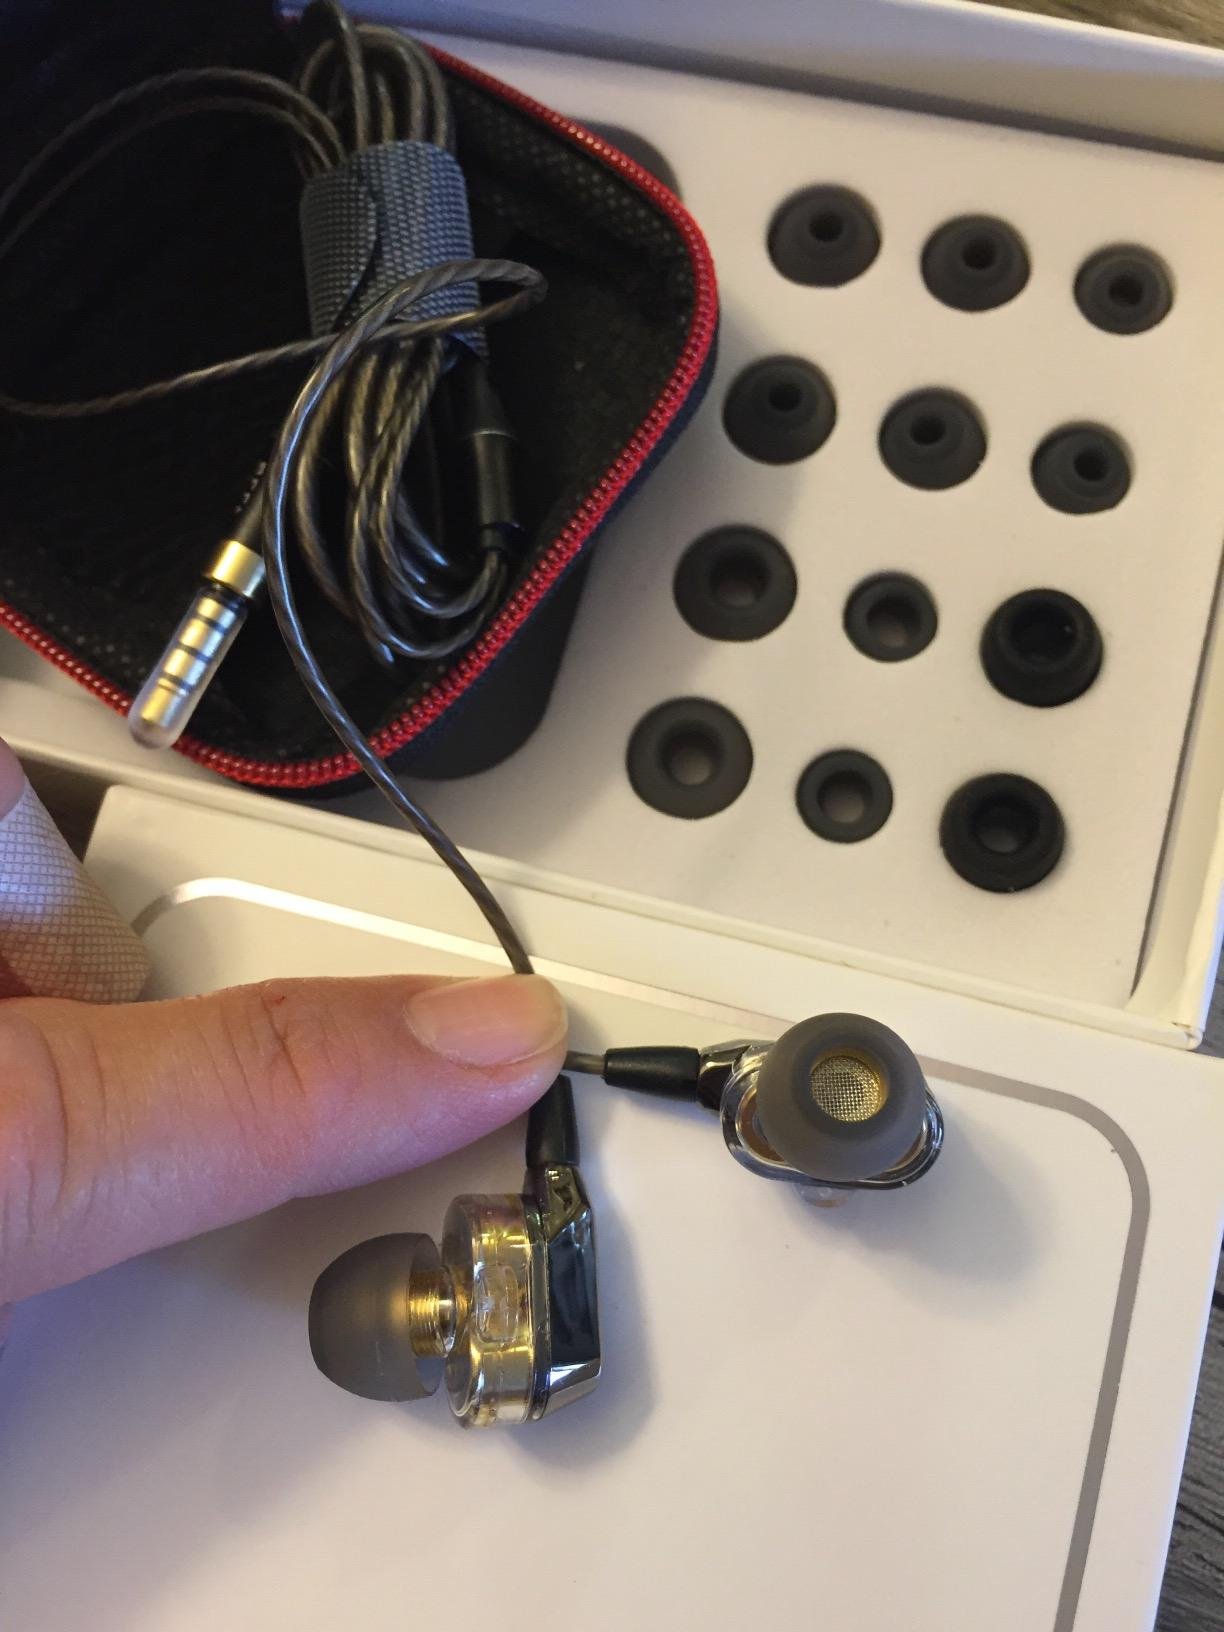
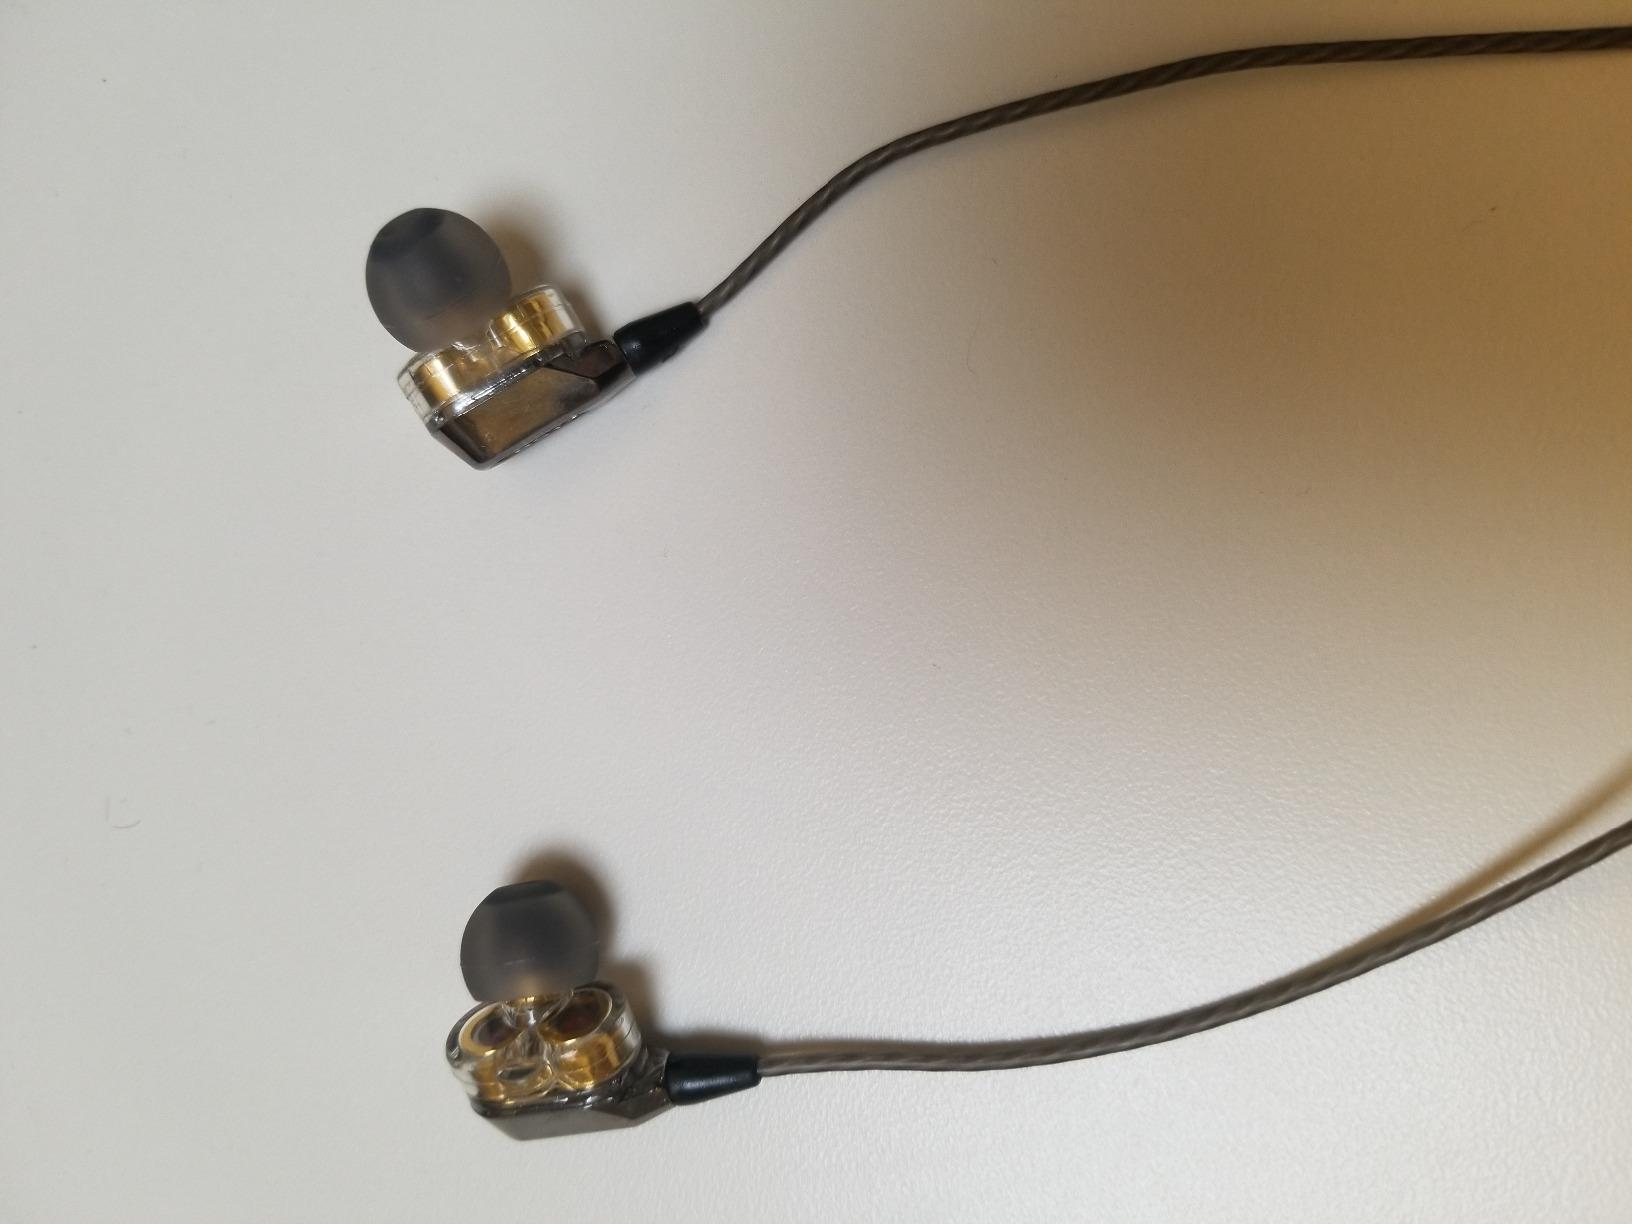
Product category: headphones
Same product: yes